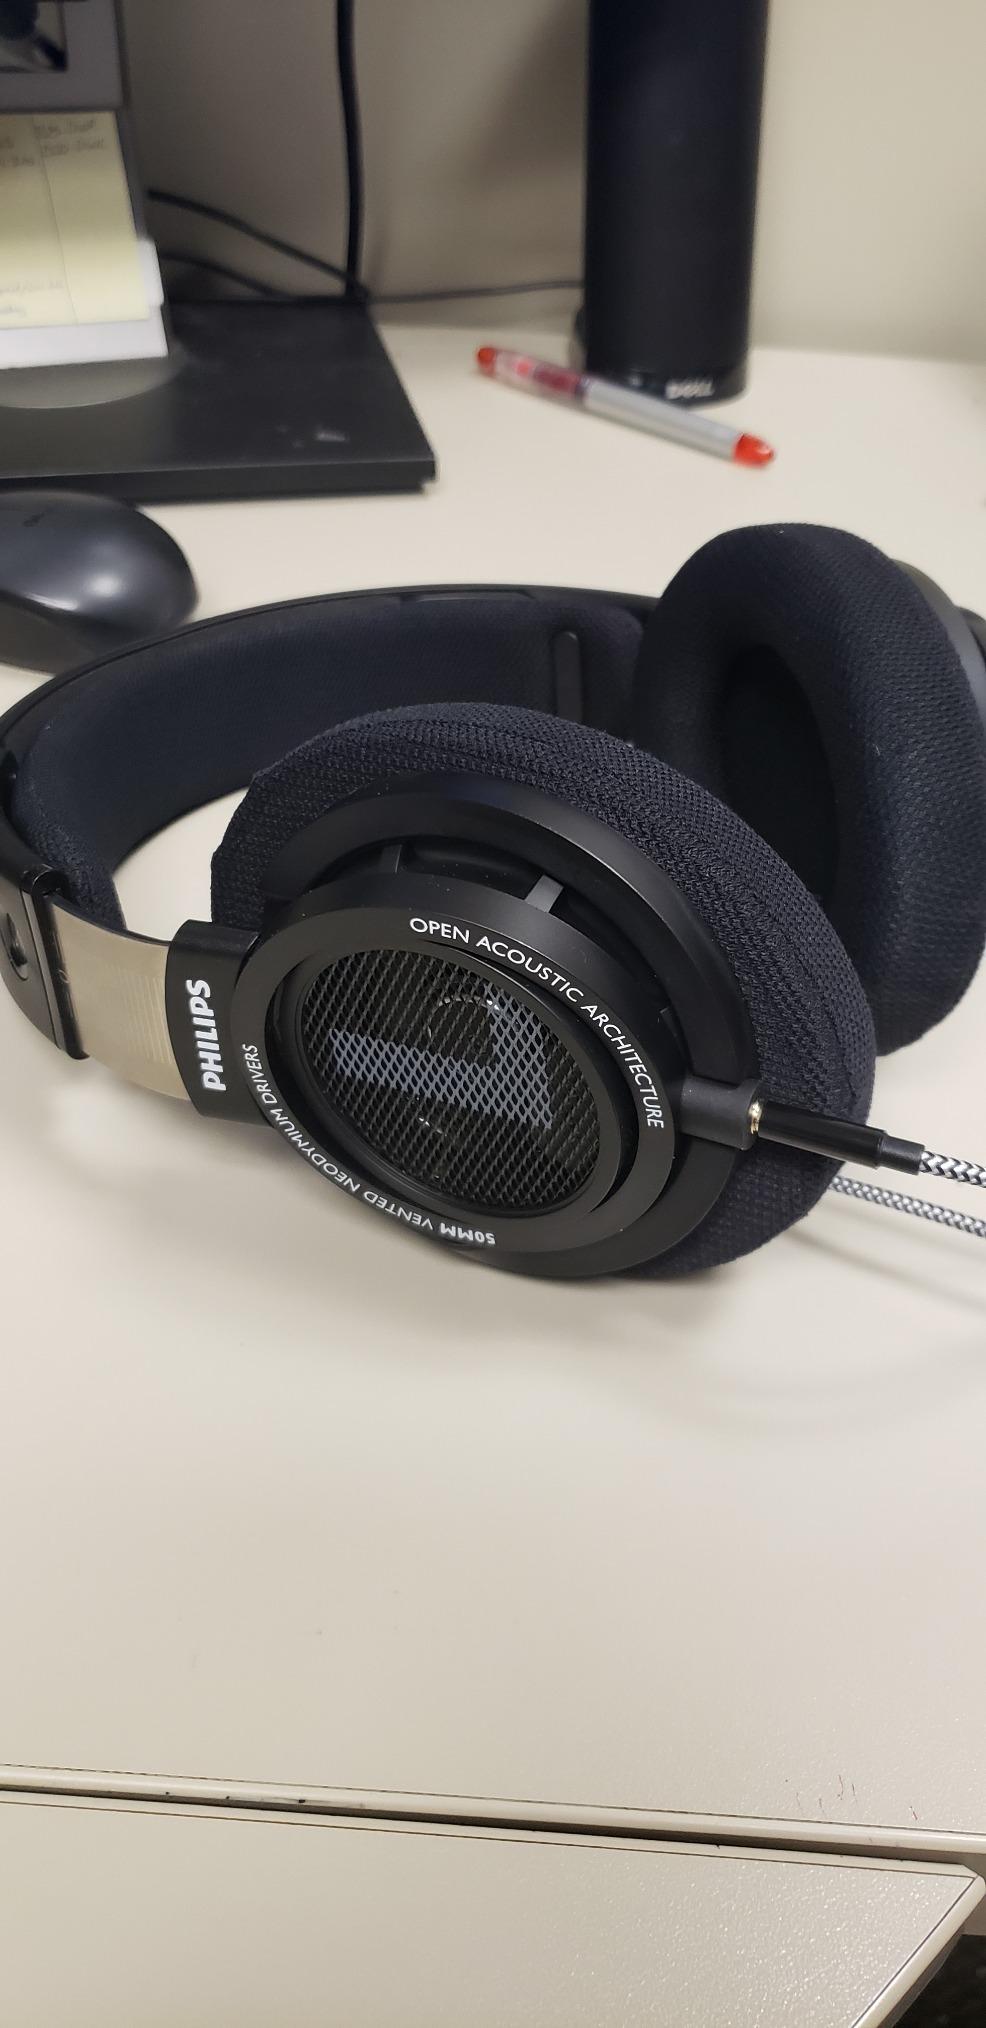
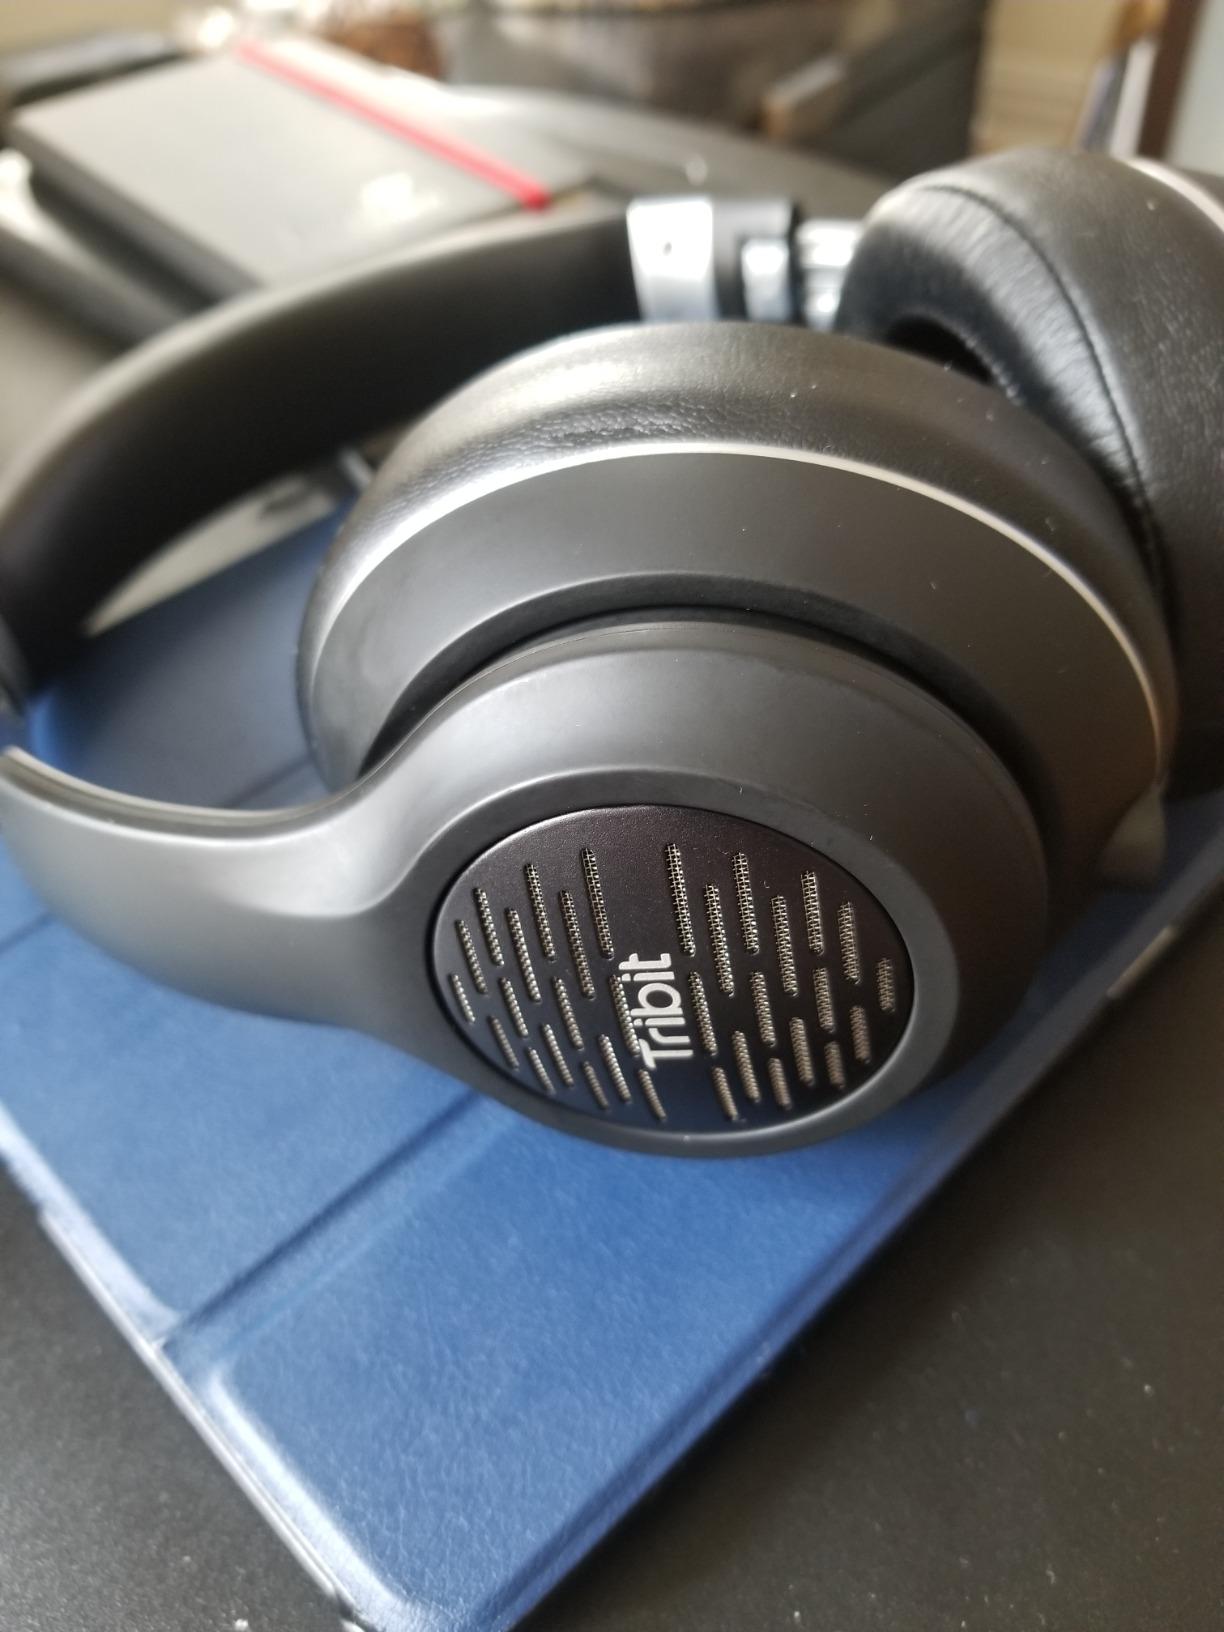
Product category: headphones
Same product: no